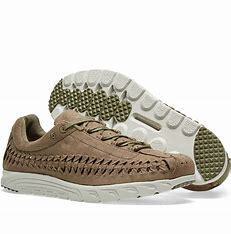
Brand: Nike
Model: Mayfly Woven